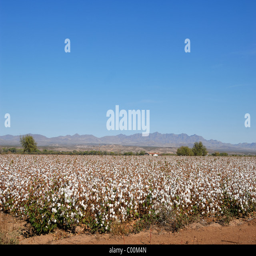
cotton growing in a field